Holy Rollers (film)

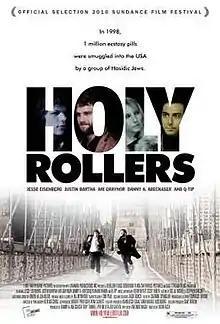
Theatrical poster

Holy Rollers is a 2010 American independent crime drama film directed by Kevin Asch and written by Antonio Macia. It stars Jesse Eisenberg, Justin Bartha, Ari Graynor, Danny A. Abeckaser and Q-Tip. The film is inspired by a true story of a young Hasidic man who was lured into the world of international drug trafficking in the late 1990s.